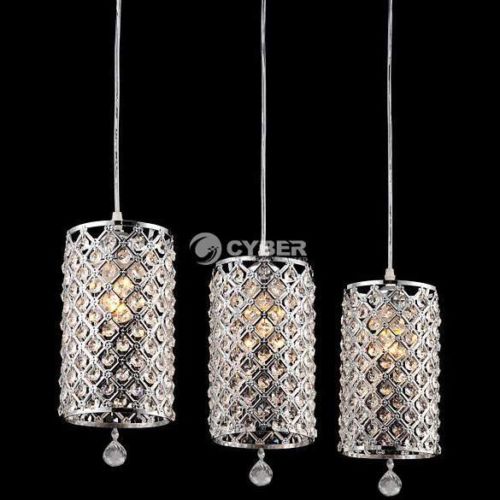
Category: lamp